A House Made of Splinters

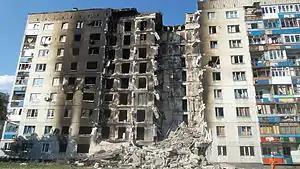
Social workers have tried to create a safe environment for the children in the war-torn city of Lysychansk

The war in eastern Ukraine took a heavy toll, especially on the poor families living near the front lines. The film presents the stories of children from a special orphanage in Lysychansk in eastern Ukraine. A small group of social workers is taking care of children who have been temporarily removed from their parents and are waiting for custody decisions. The heroes of the film were also several educators who, in the conditions of the war with Russia, are trying to create a safe space for children near the front line. While children are being cared for, adult children are in danger, until the state authorities and courts decide the further fate of children.